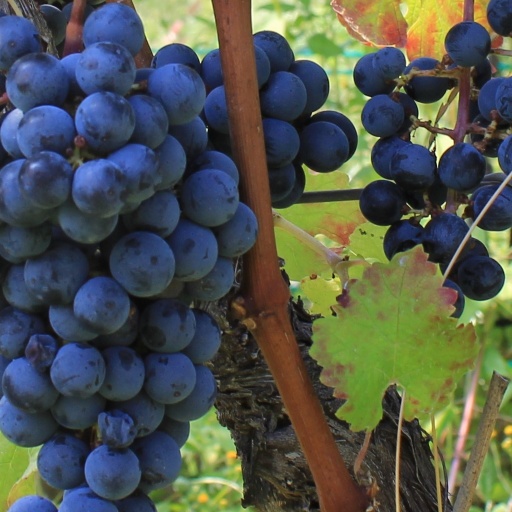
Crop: grape